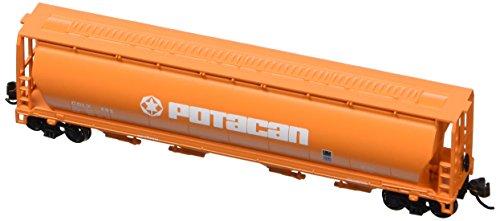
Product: Bachmann Industries Potacan Canadian 4-Bay Cylindrical Grain Hopper Car (N Scale)
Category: Toys & Games | Hobbies | Trains & Accessories | Train Cars | Freight Cars | Hoppers
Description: Great Condition.
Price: $21.58